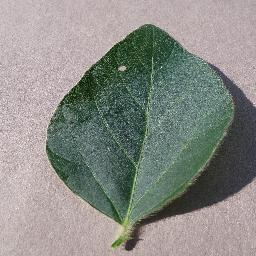
Label: Soybean___healthy